Get This

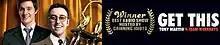
"Get This" hosts: Ed Kavalee (left) and Tony Martin

"Get This" first aired on 3 April 2006, running for one hour from 9am - 10am, with the final episode for the 2006 season airing on 1 December 2006.